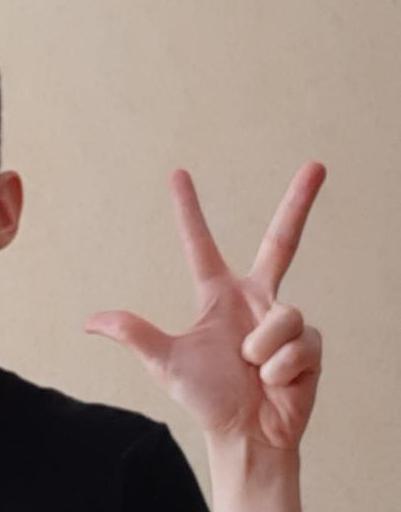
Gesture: three2